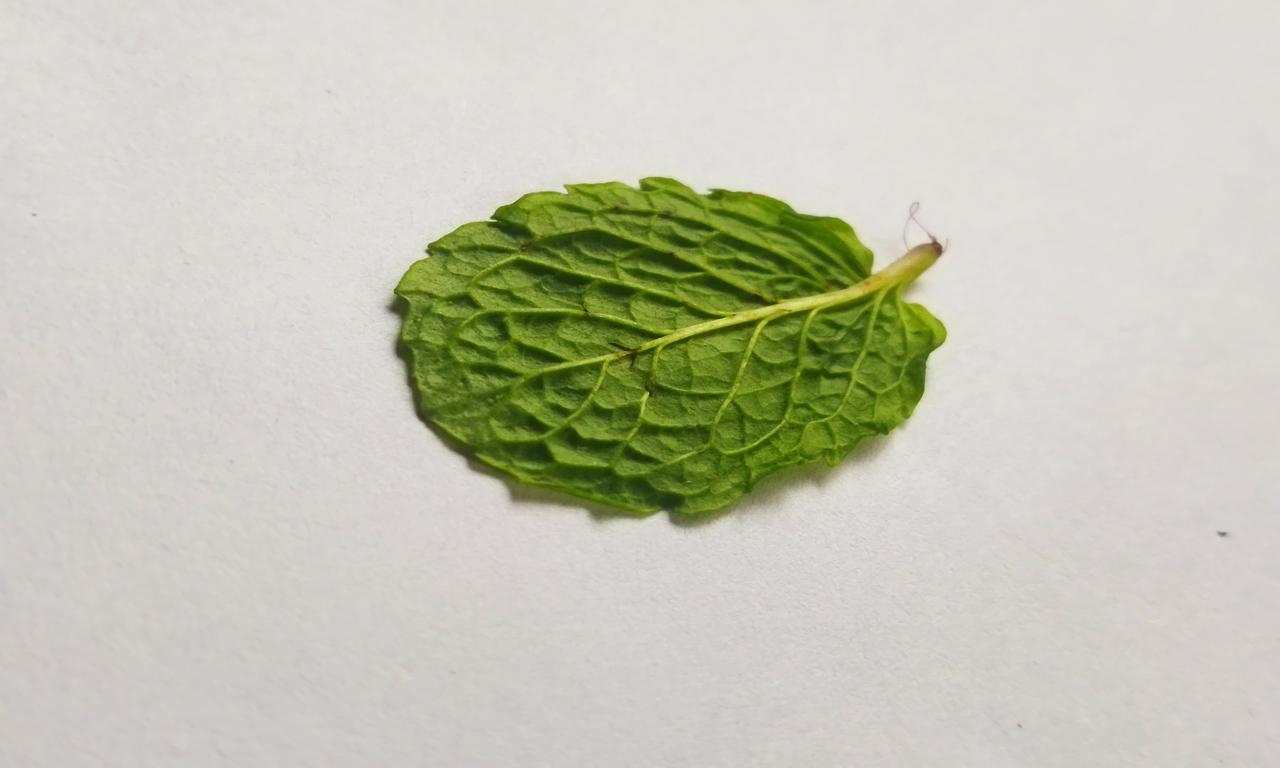
Label: Fresh